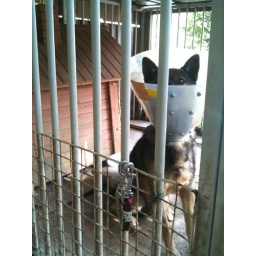
taro in his 7 1/2 floor office with portal into the mind of john malkovich wrapped round his head